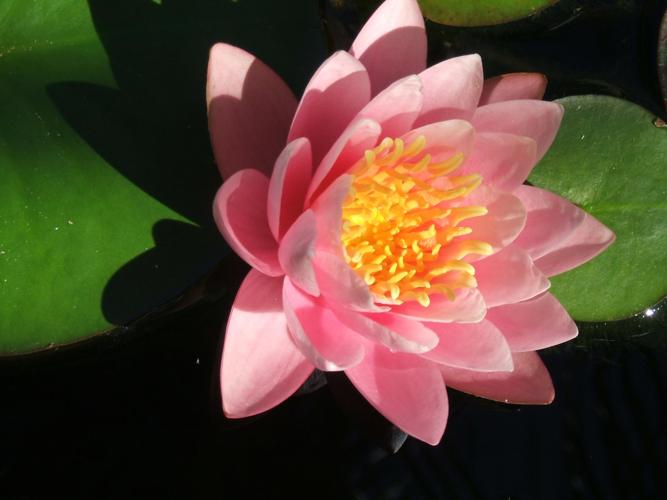
Label: water lily